Georges Phillipe Trousseau

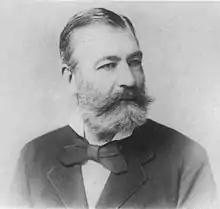

Georges Phillipe Trousseau (1 May 1833 – 4 May 1894) was a French physician who became the royal doctor of the Kingdom of Hawaii, and engaged in a variety of agricultural ventures.